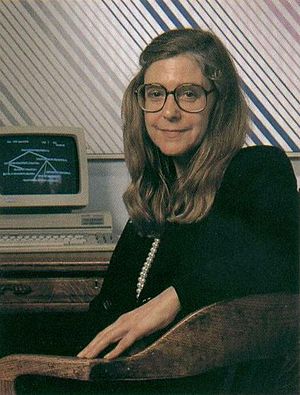
Margaret Hamilton / Arven efter Margret Hamilton
Officielt foto for NASA, 1989.
"Margaret Heafield Hamilton er en amerikansk datalog, systemanalytiker og iværksætter. Hun var tidligere direktør for softwareafdelingen på MIT Instrumentation Laboratory, der udviklede on-board flight software til Apollo-programmet. På et kritisk tidspunkt i løbet af Apollo 11-missionen afværgede arbejde udført af Hamiltons gruppe, at månelandingen blev afbrudt. I 1986 grundlagde hun Hamilton Technologies Inc. i Cambridge, Massachusetts, hvor hun er også er administrerende direktør. Virksomheden blev udviklet omkring Universal Systems Language der bygger på hendes idéer om ""Development Before the Fact"" indenfor system- og softwaredesign.